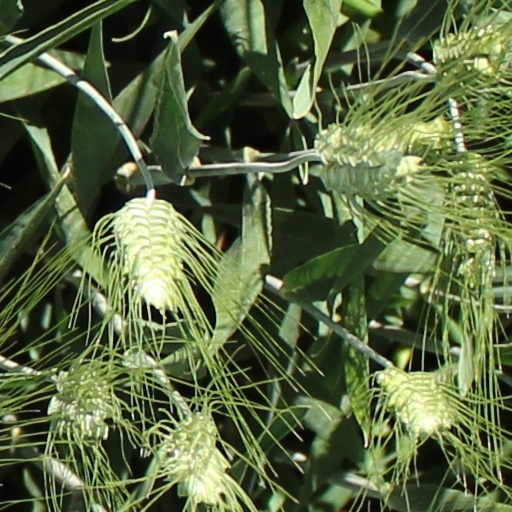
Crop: wheat